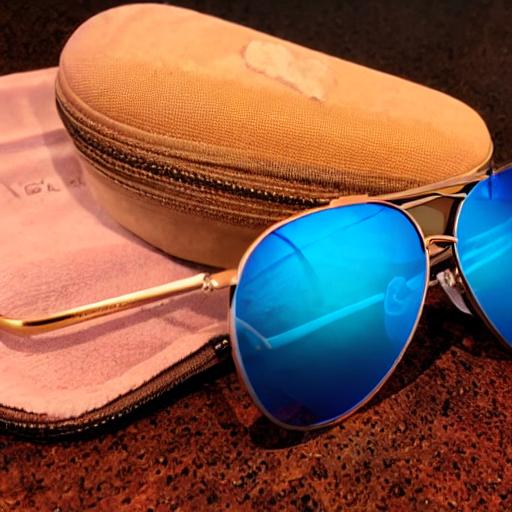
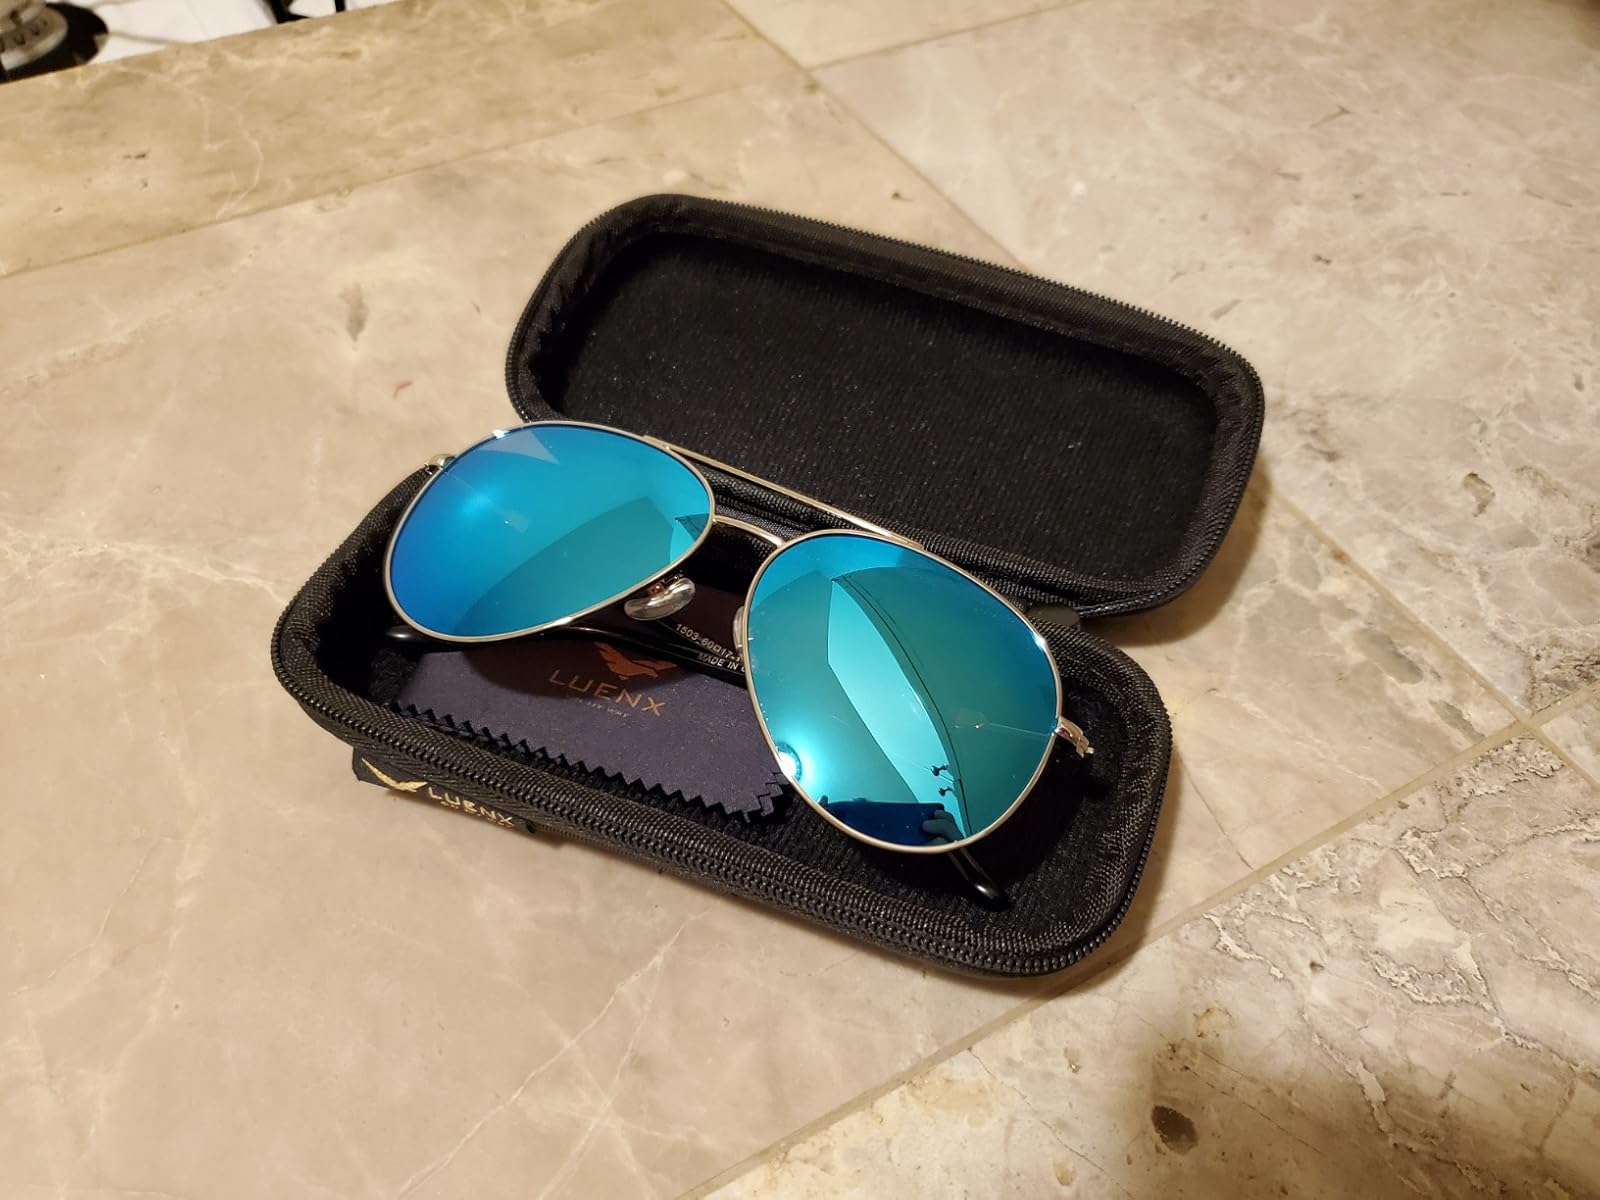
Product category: accessories_sunglasses
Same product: no